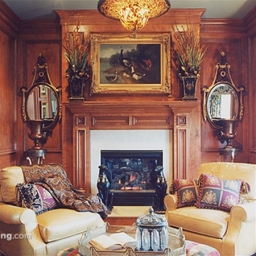
Room type: livingroom